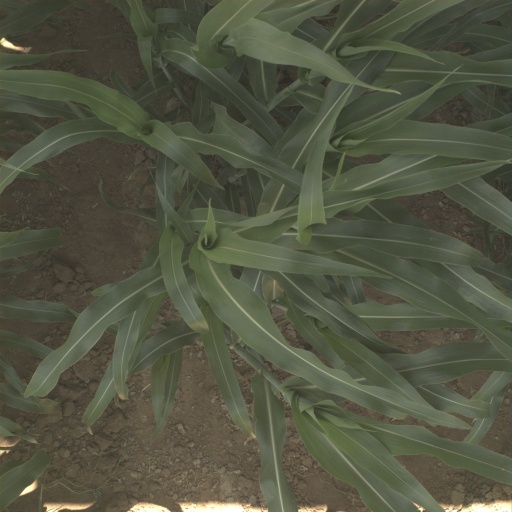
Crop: sorghum